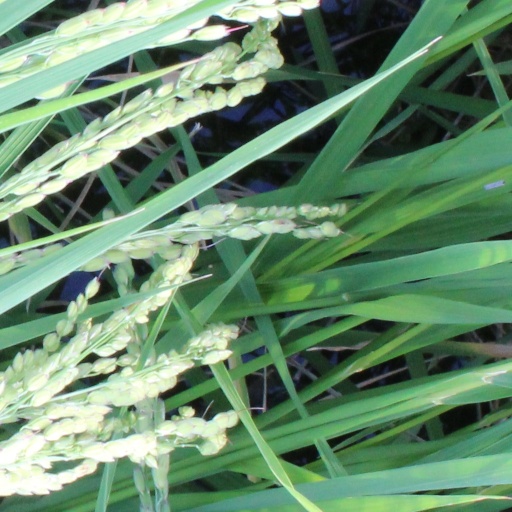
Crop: rice